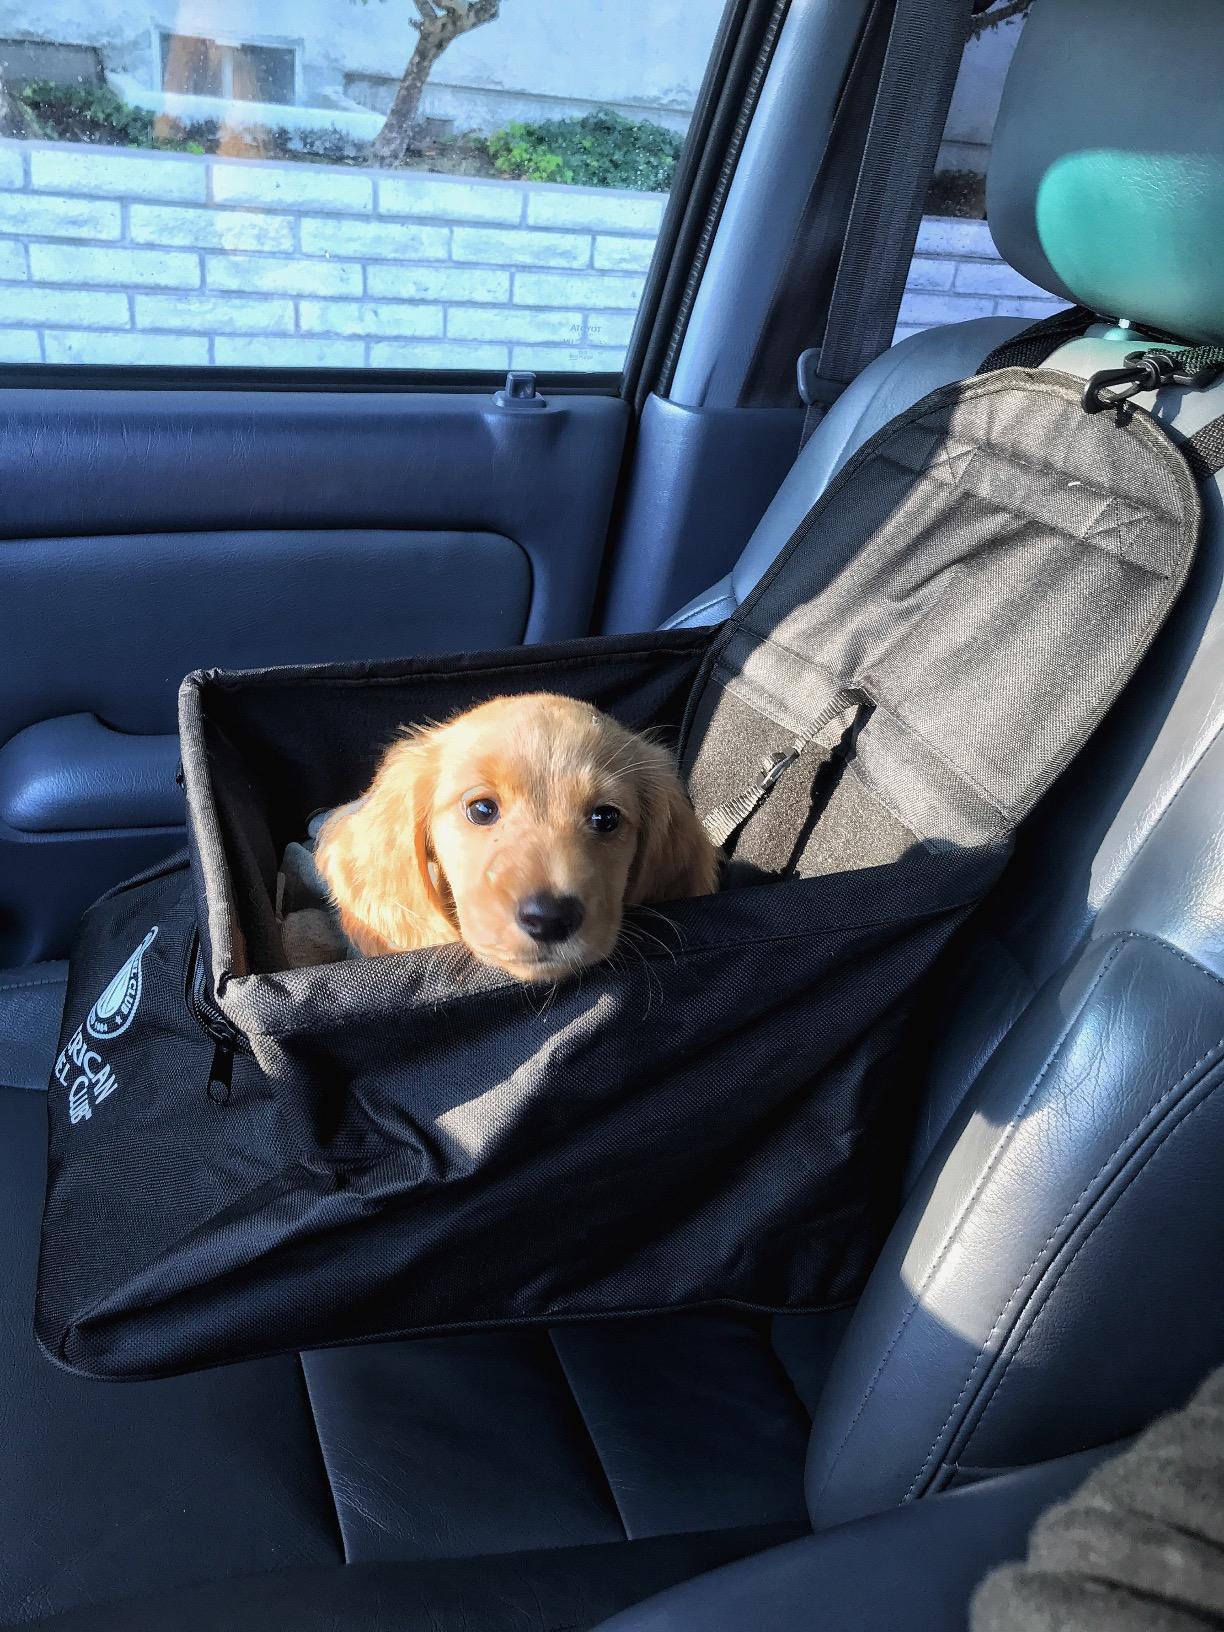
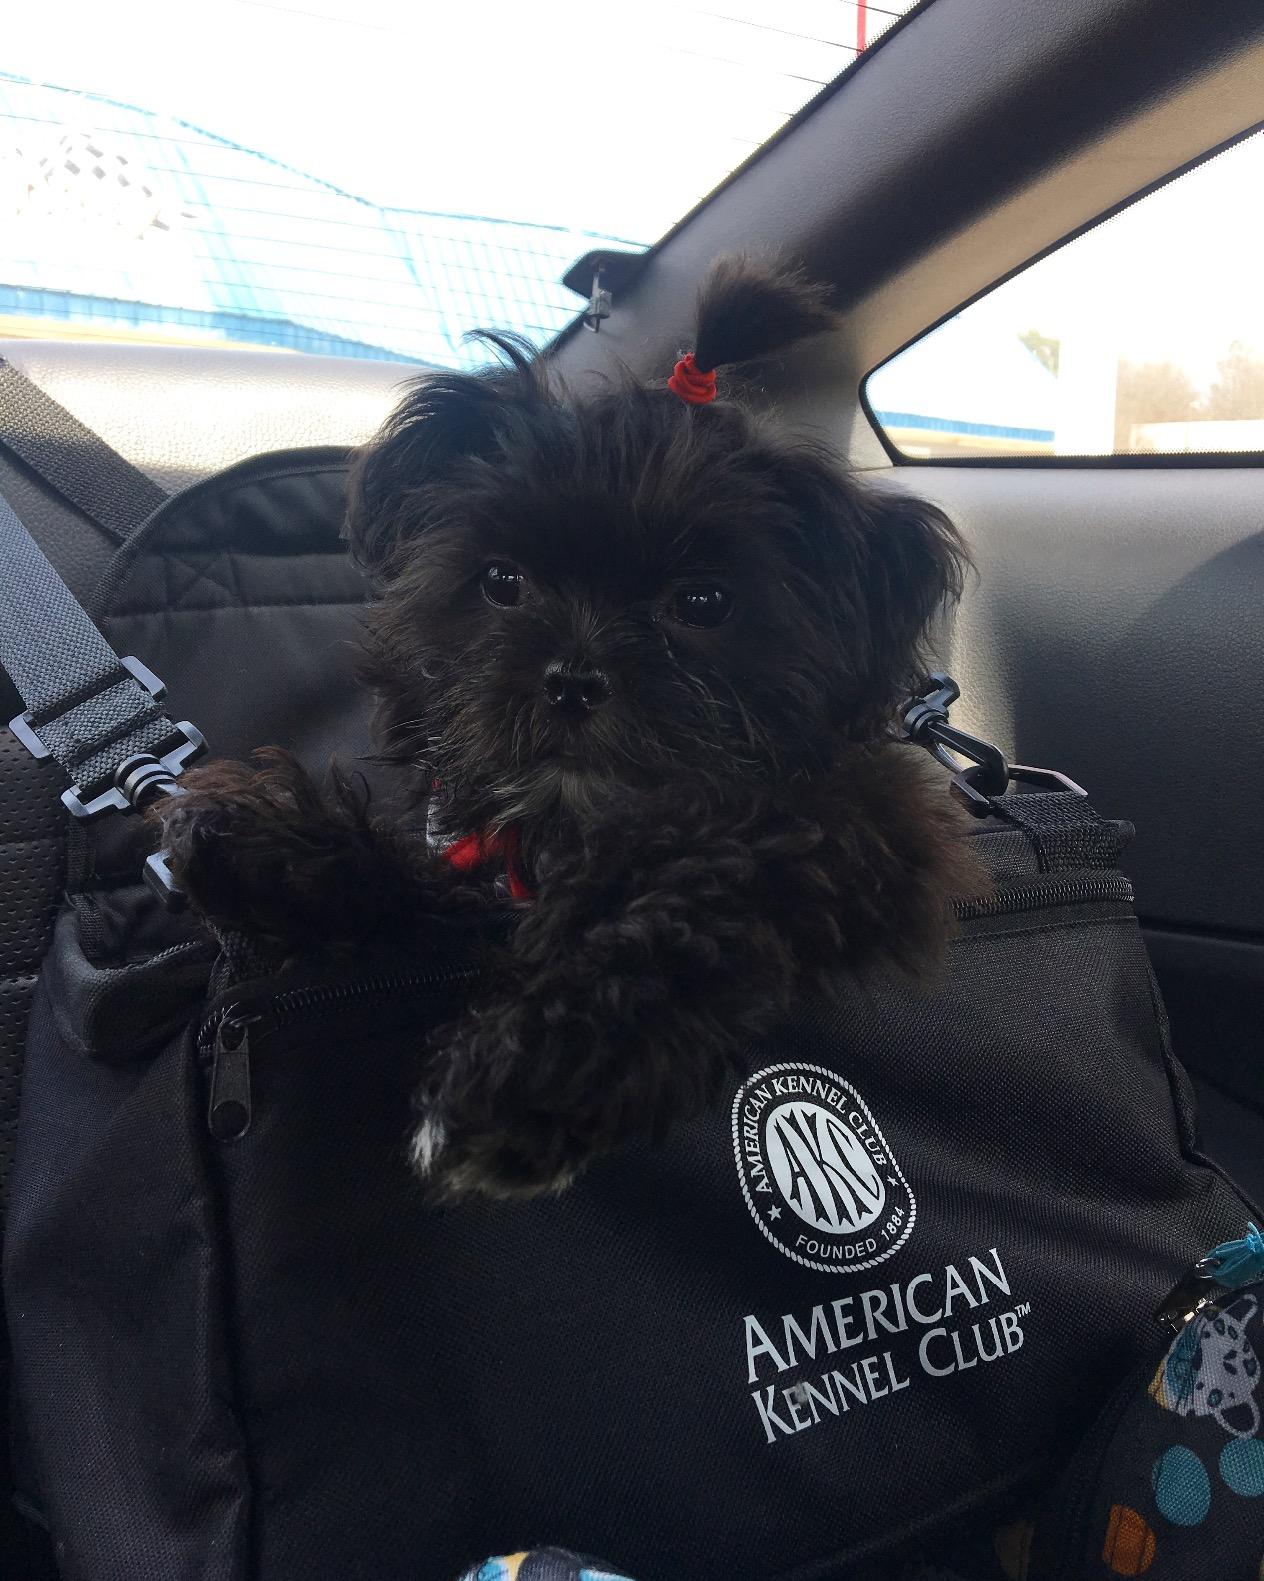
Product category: items_kennel
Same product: yes